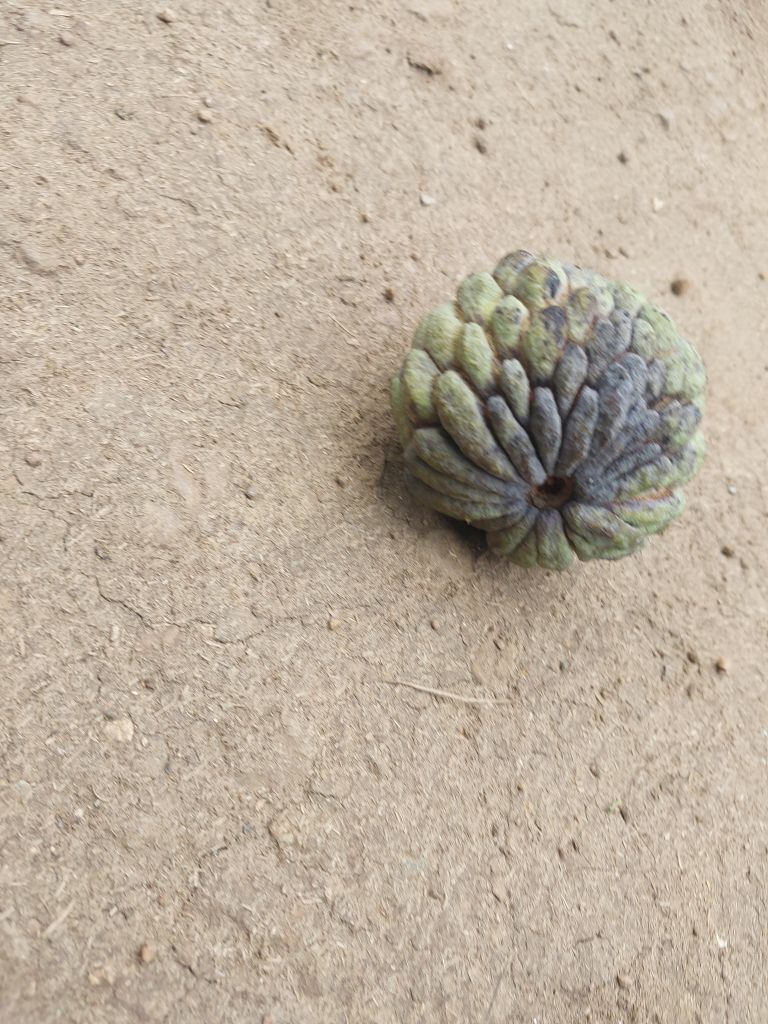
Disease label: Blank Canker